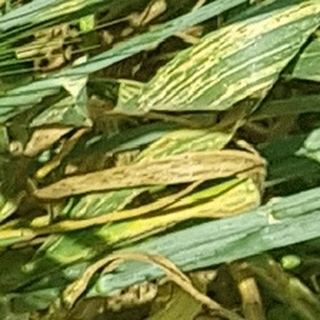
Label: wheat_yellow_rust